Marker (telecommunications)

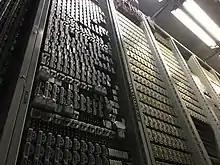
Part of a marker frame in a No. 5 Crossbar switch.

A marker is a type of special purpose control system that was used in electromechanical telephone central office switches. Switches employing markers belong to a class of switches known as "common control", as the purpose of a marker is to control the closure of contacts in the switching fabric that connect a circuit between the calling party and the called party. This is in contrast to "direct control" switches, where the switching elements were controlled directly by the customer's dial, such as the Step by Step switch. The term marker came from its use to mark a path of links through the switching fabric. A marker's comprehensive view of the switching fabric allowed it to find and assemble a path from one terminal to another, if the links were available, unlike the earlier graded progressive systems in which a path might not be found.